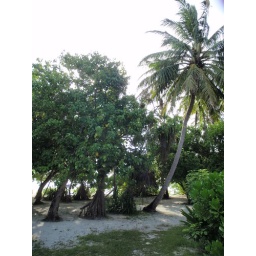
view from beach villa 412 terrace...lay in your bed curtains open this is your view!